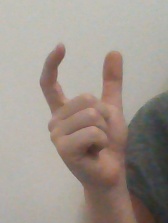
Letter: nun